Malin Craig

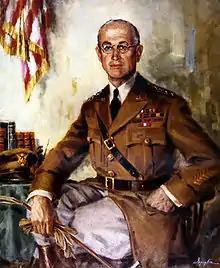
Army portrait of Craig

After the war, Craig reverted to his permanent rank of major on 15 August 1919, but was promoted to colonel on 1 July 1920, and to brigadier general only 15 days later.